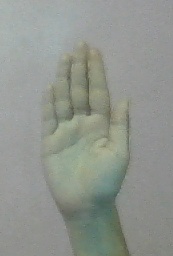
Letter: seen